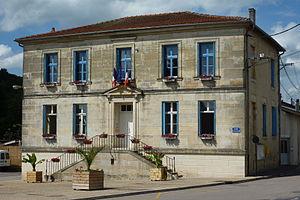
Mairie de Naives-Rosières, place Charles de Gaulle